Chin-Feng Chen

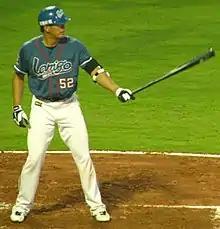
Chen in 2013

Chen announced his retirement from the CPBL on September 18, 2016. Following the end of his final match that day, Lamigo Monkeys retired his number, #52.